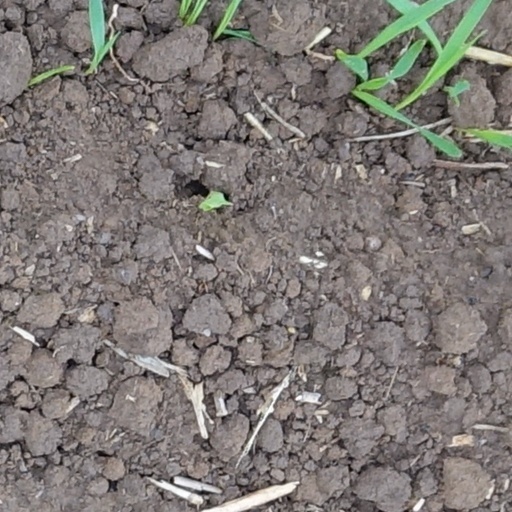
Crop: wheat